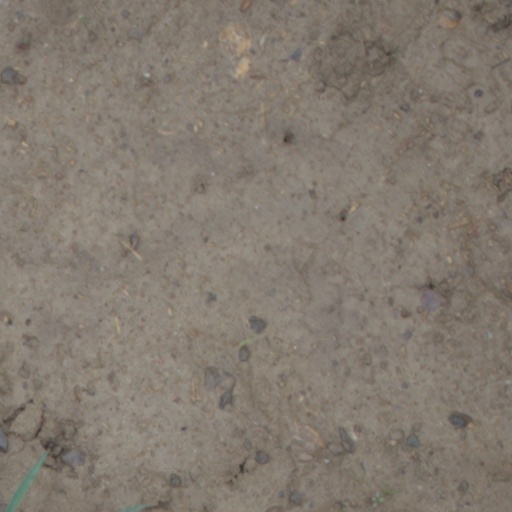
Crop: wheat